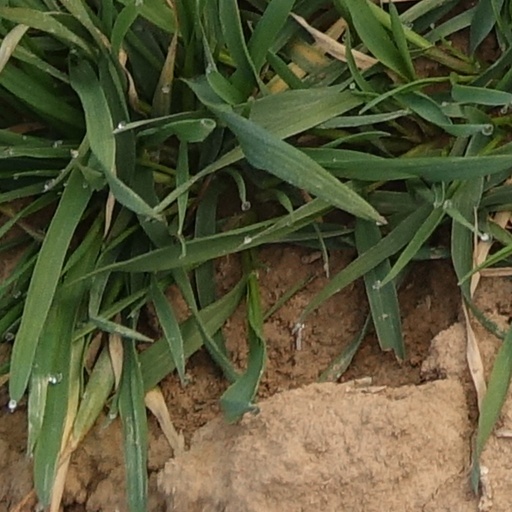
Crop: wheat